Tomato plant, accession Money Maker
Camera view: bottom (45 deg); turntable rotation: 330 degrees
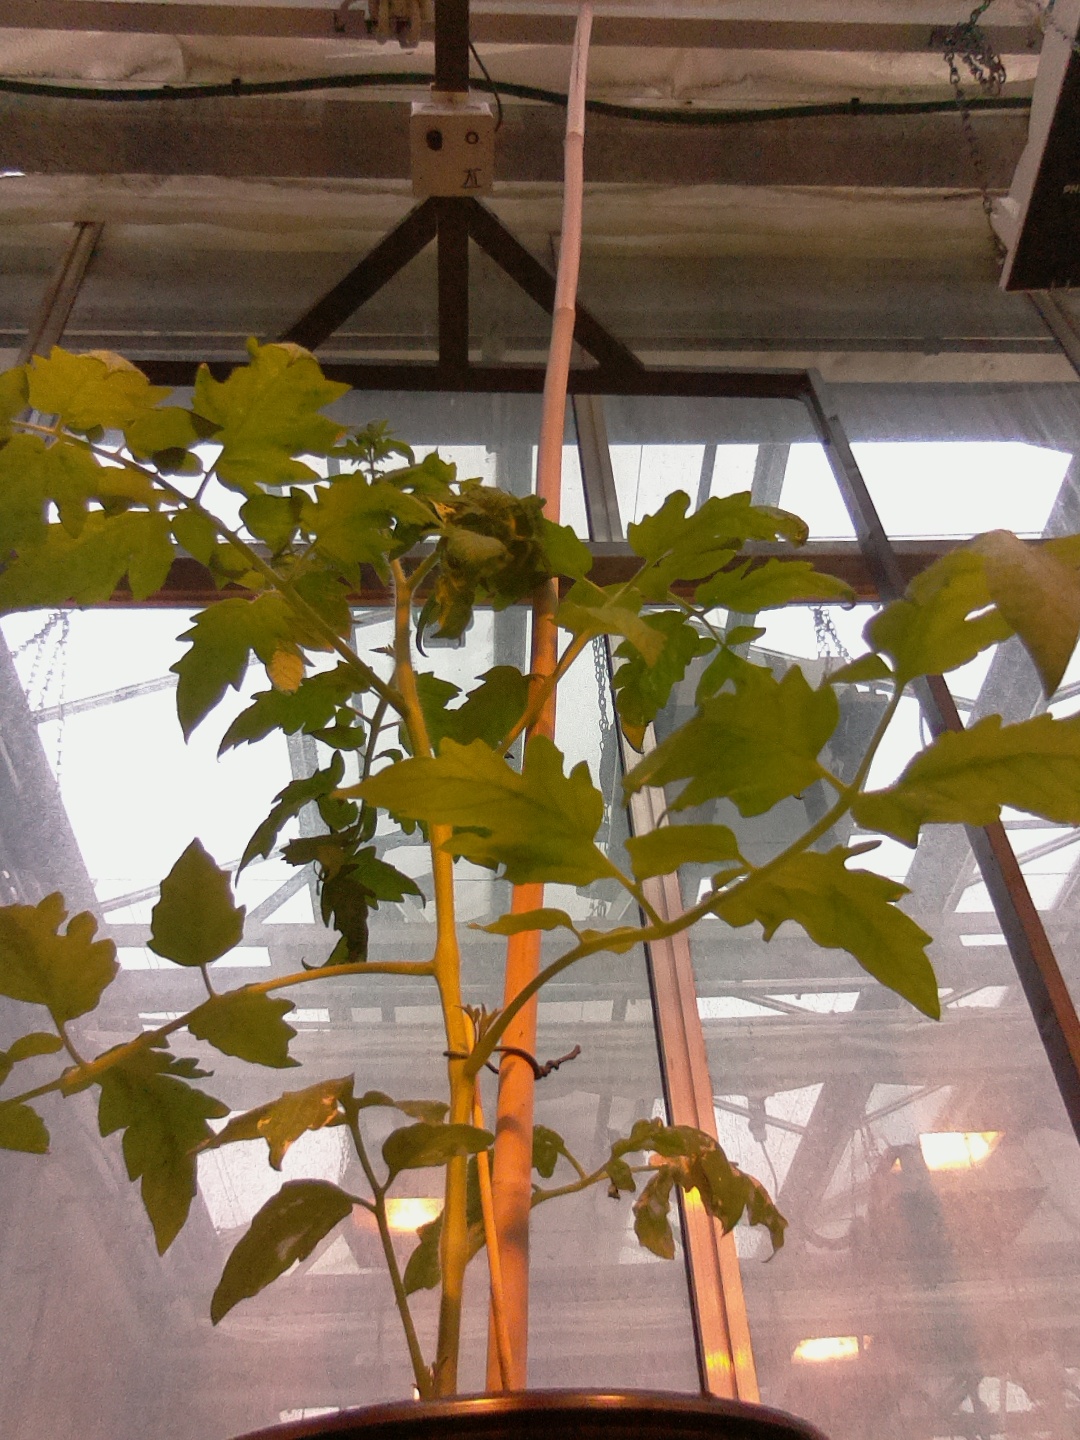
BBCH growth stage 14: 8 of true leaves visible